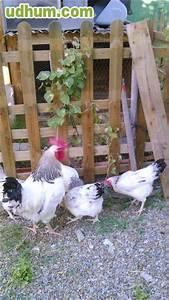
chicken